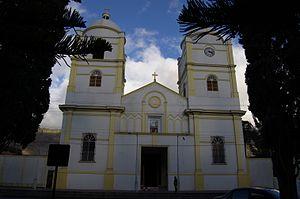
Jinotega, capitale du département de Jinotega, est une ville du Nicaragua située sur la route panaméricaine à 142 km au nord de Managua la capitale du pays.